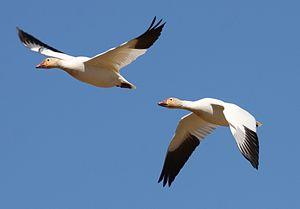
Oies des neiges (Anser caerulescens), Réserve nationale de faune du cap Tourmente, Québec, Canada